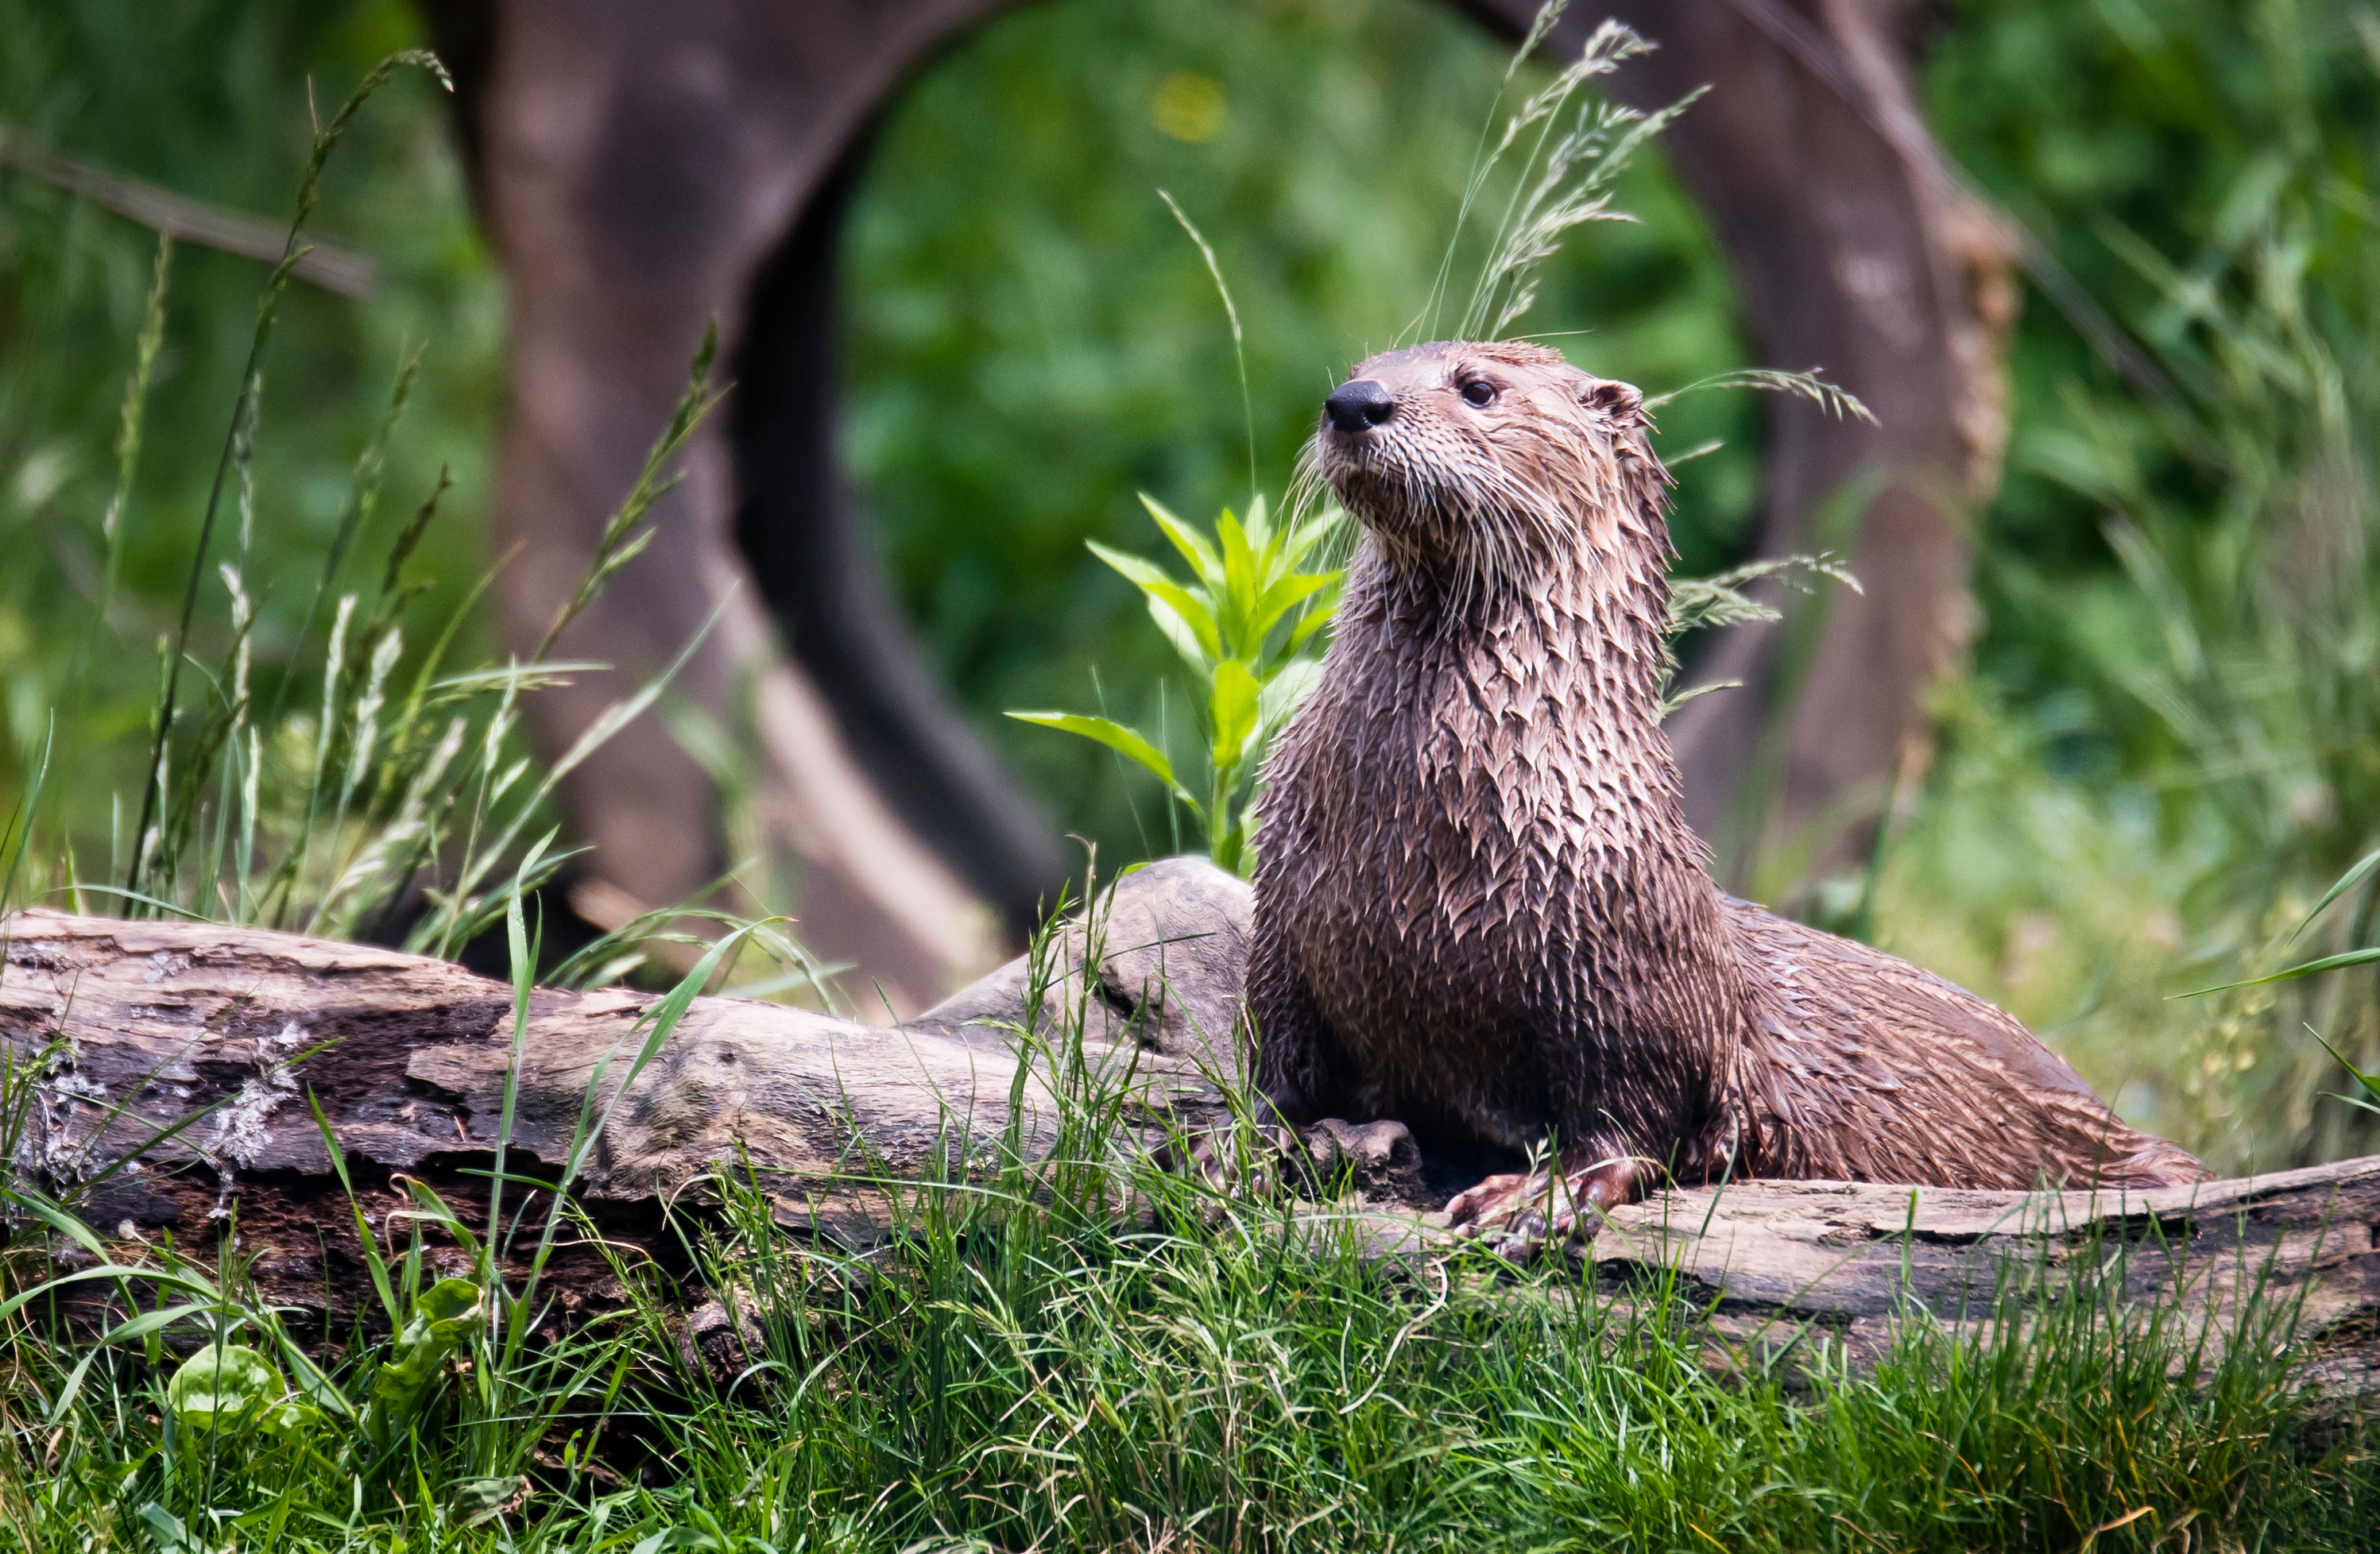
nature, wet, animal, wildlife, fur, log, mammal, fauna, whiskers, vertebrate, otter, mink, marmot, mustelidae